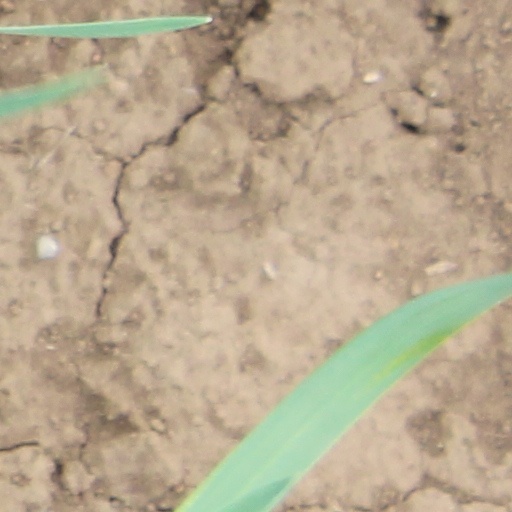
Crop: wheat